John Finlayson (engraver)

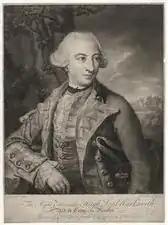
Portrait of Hugh Percy, 2nd Duke of Northumberland, ca. 1765

Finlayson was born about the year 1730, and worked in London. In 1773 he received a premium from the Society of Arts, and about three years after this he died. He engraved in mezzotint several portraits, and a few plates of historical subjects.